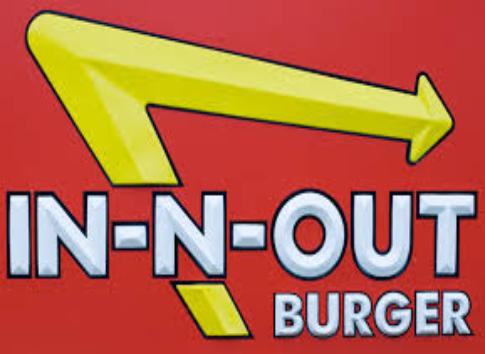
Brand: In-N-Out Burger
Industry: Food